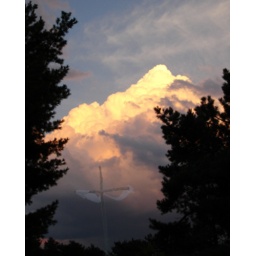
After a huge rain storm I noticed this cloud of a mountain and photoshopped in the cross.